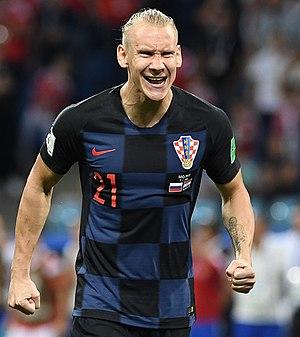
Domagoj Vida, né le 29 avril 1989 à Osijek en Yougoslavie, est un footballeur international croate. Pouvant évoluer au poste de défenseur central ou d'arrière droit, il joue dans le club turc de Beşiktaş JK depuis janvier 2018.